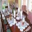
Label: table